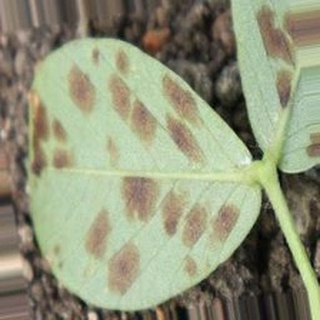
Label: groundnut_rust